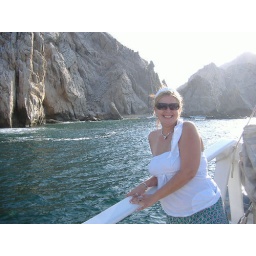
the sea of cortez, then around the rocks to the left is the paciffic ocean